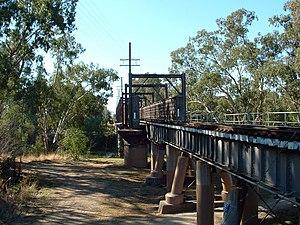
Le Murrumbidgee est une rivière de l'État de Nouvelle-Galles du Sud en Australie et un des principaux affluents du Murray, le plus grand fleuve du pays.